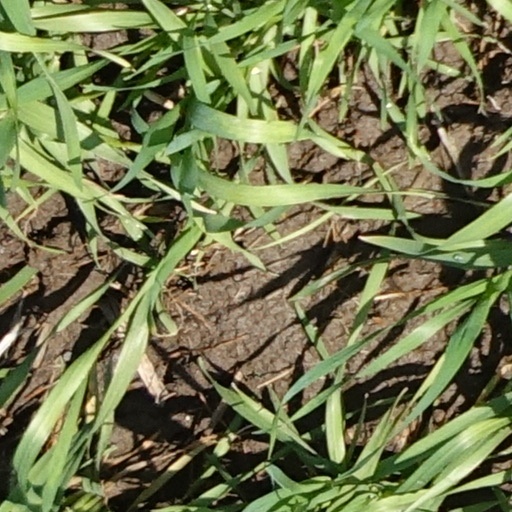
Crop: wheat